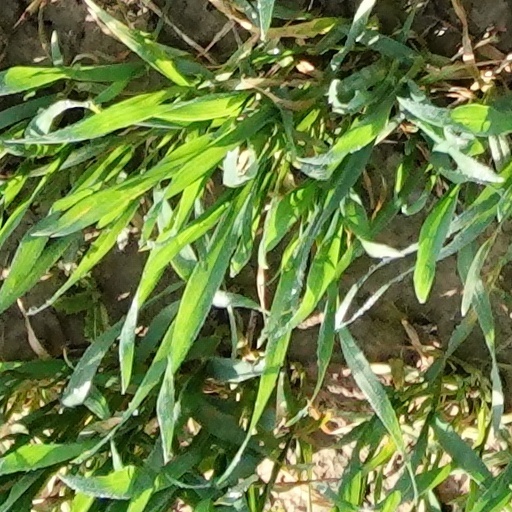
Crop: wheat